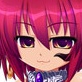
Portrait style: Anime Portrait